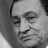
Emotion: neutral